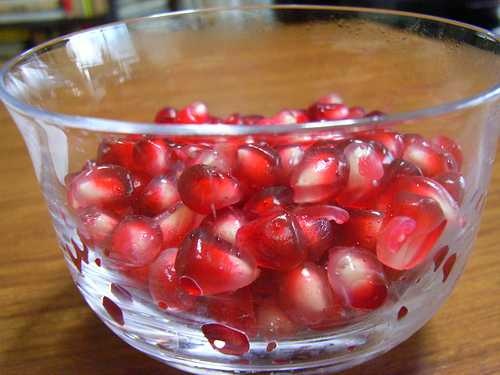
Label: Pomegranate